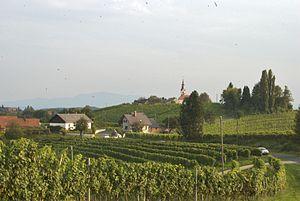
Vignoble de Jeruzalem, Ljutomer, en Slovénie Jeruzalem, Ljutomer, Slovenia.
La viticulture en Slovénie existe depuis l'époque des Celtes et des tribus illyriennes, longtemps avant que les Romains ne développent des vignobles en Gaule, dans la péninsule ibérique et en Germanie. Elle a fait de très rapides progrès après l'effondrement de la Yougoslavie indépendante. Aujourd'hui la Slovénie est l'une des plus prospères régions viticoles d'Europe centrale.